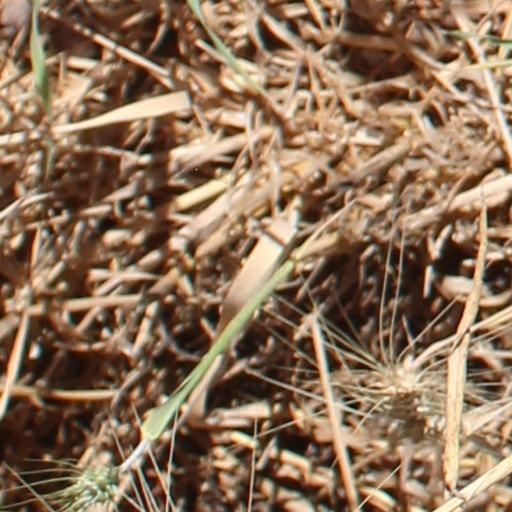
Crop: wheat